Dark Sunday

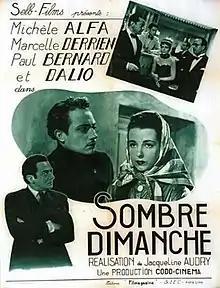

Dark Sunday (French: Sombre dimanche) is a 1948 French drama film directed by Jacqueline Audry and starring Michèle Alfa, Paul Bernard and Marcelle Derrien. The film takes its name from the French title of the song "Gloomy Sunday".